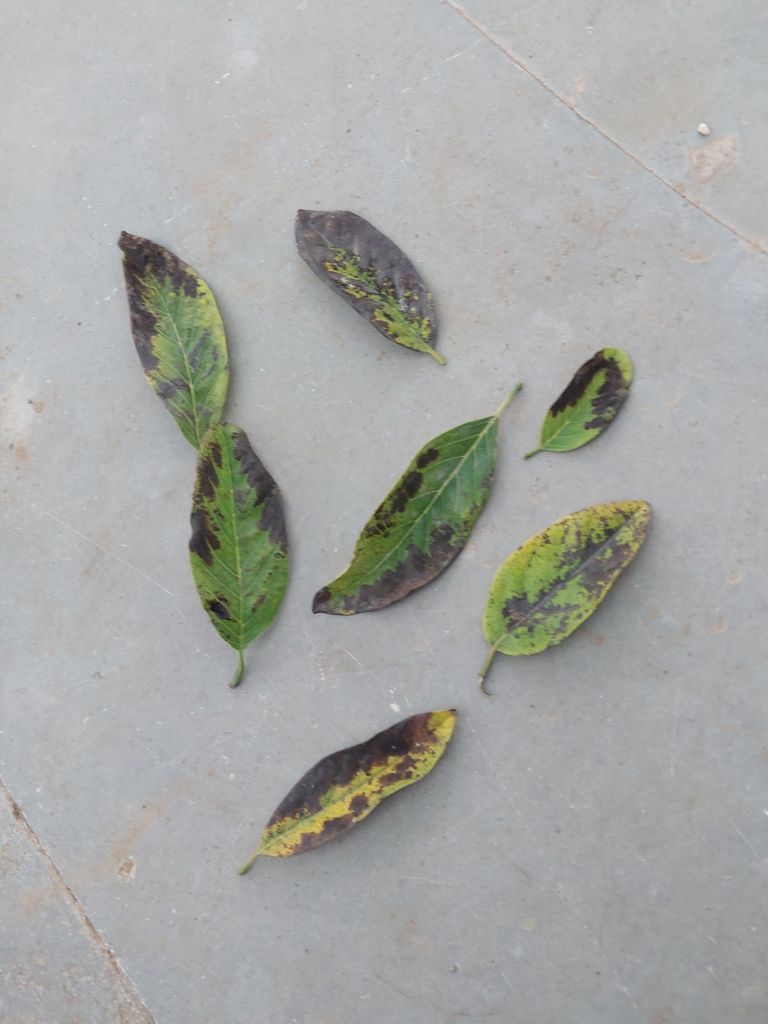
Disease label: Leaf spot on Leaves